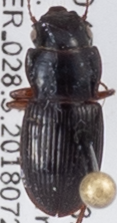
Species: Cratacanthus dubius
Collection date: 2018-07-26
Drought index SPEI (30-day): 0.188
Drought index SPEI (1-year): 0.248
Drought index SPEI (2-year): -0.362